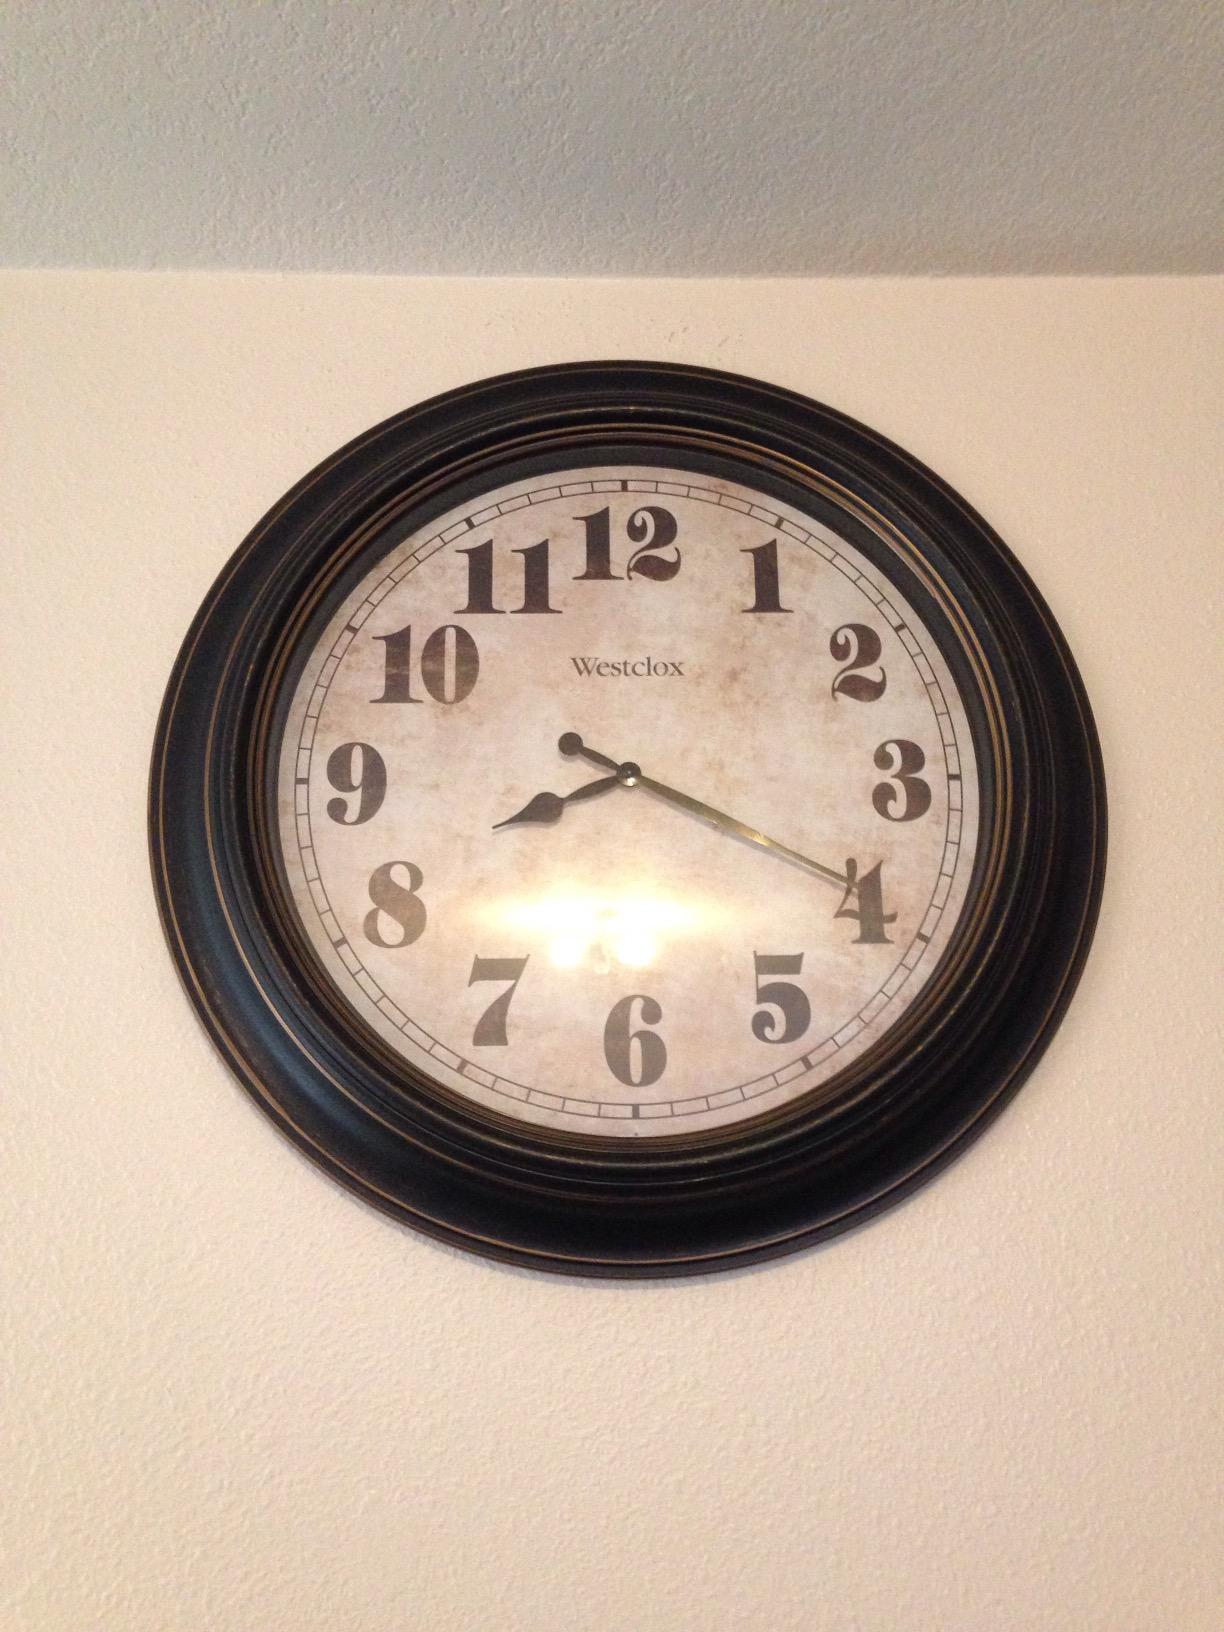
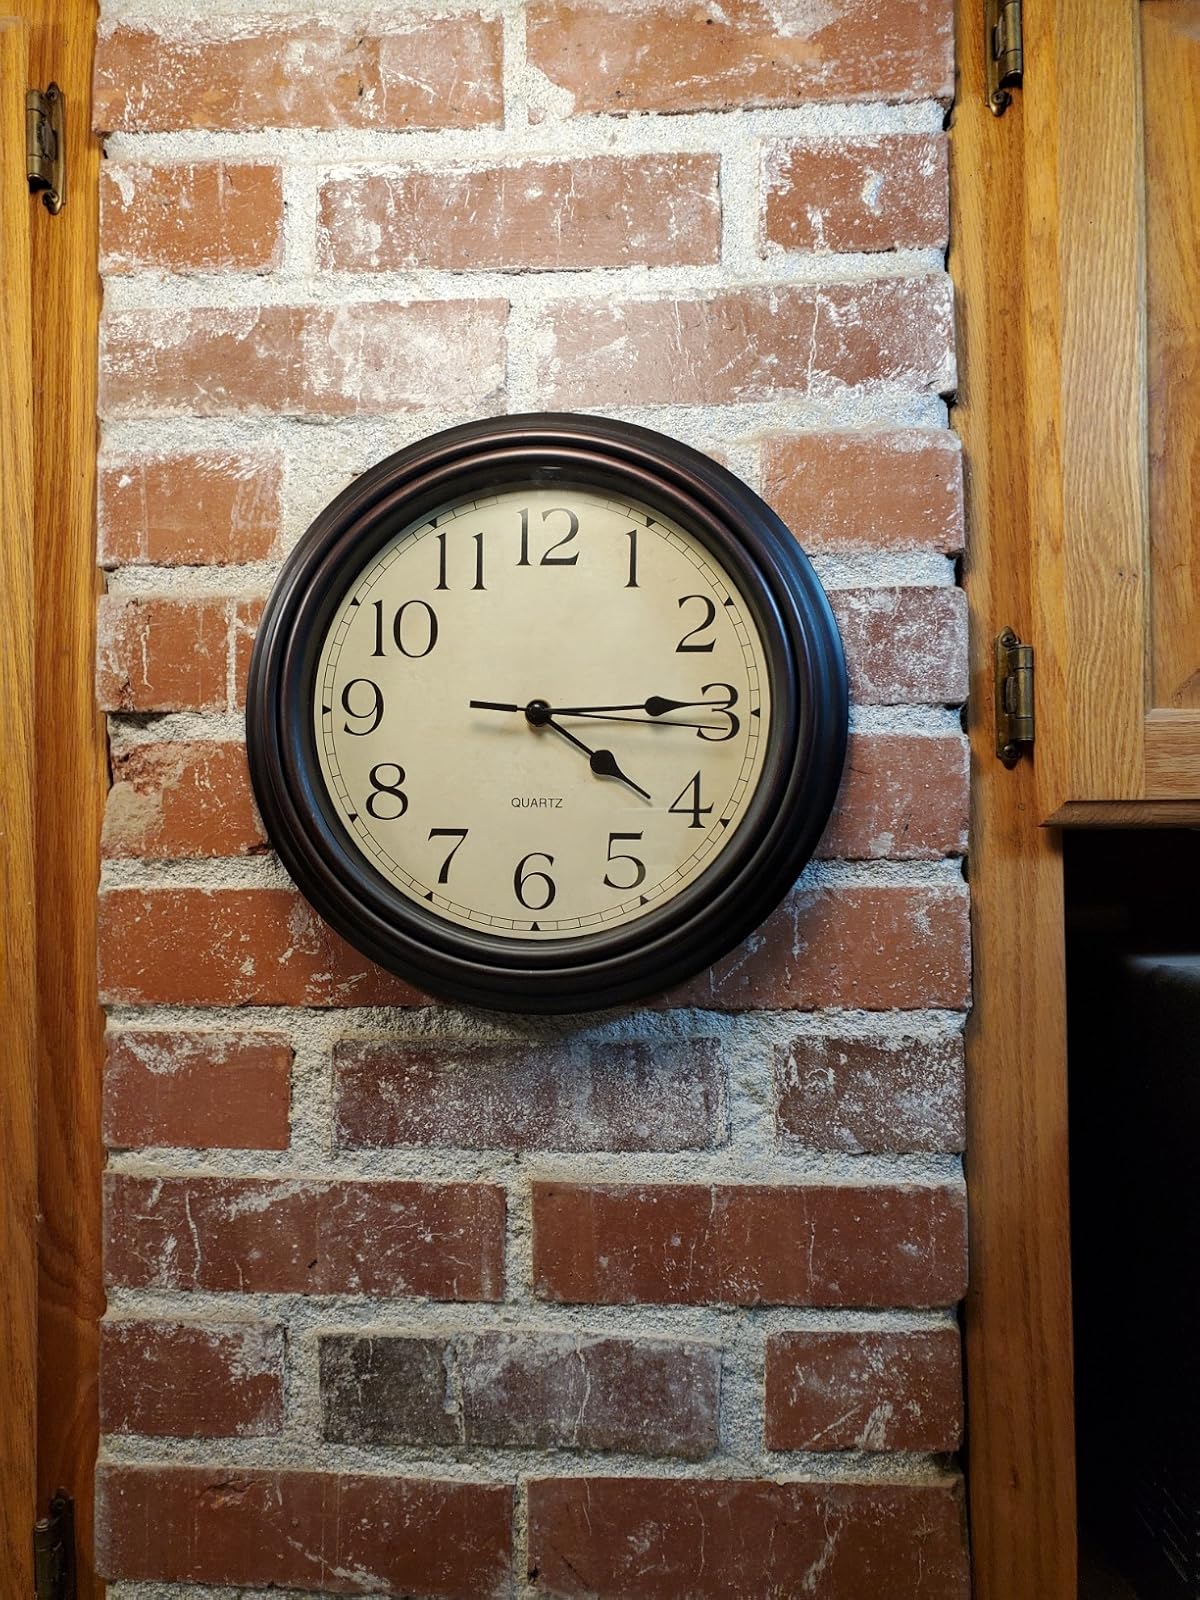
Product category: clock
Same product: no